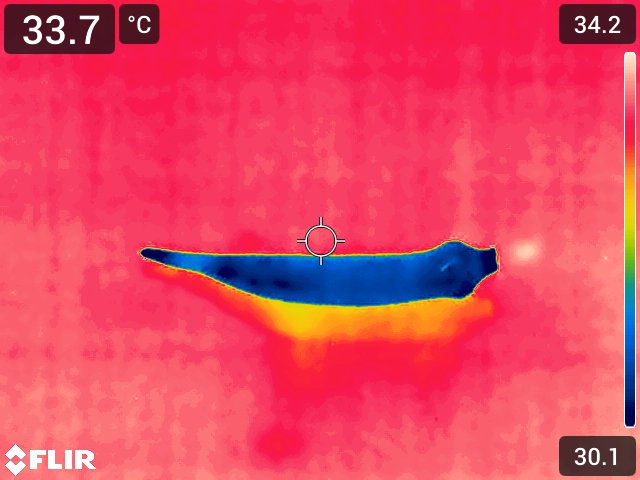
Maturity: adequate_matured